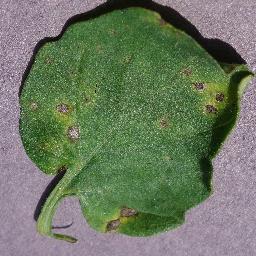
Label: Tomato___Septoria_leaf_spot